Newton W. Nutting

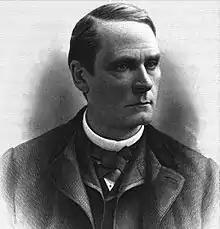
Headshot from "Memorial Addresses on the Life and Character of Newton W. Nutting"

Newton Wright Nutting (October 22, 1840 – October 15, 1889) was a U.S. Representative from New York.